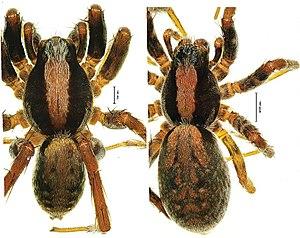
Xerolycosa nemoralis est une espèce d'araignées aranéomorphes de la famille des Lycosidae.